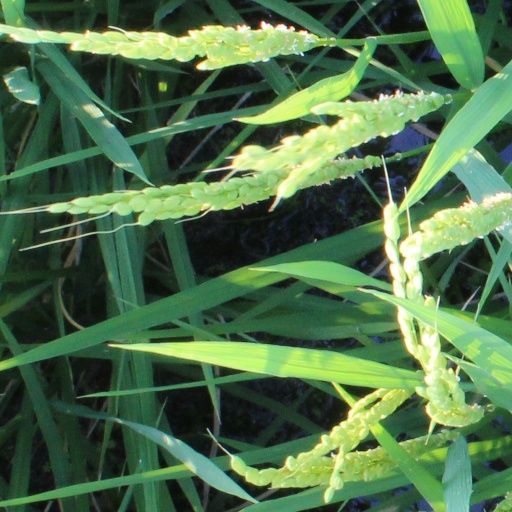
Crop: rice